Murder of Karin Grech

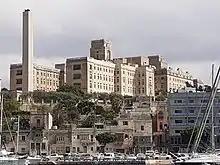
St. Luke's Hospital

At that time the doctors at Saint Luke's Hospital had an issue with the Labour Government and there was a strike at the hospital. Despite this Grech still went to work, and although there is no forensic evidence linking the bomb to the doctors' strike, the strike and persons related to those events were blamed. On the same day that the Grech family received the bomb, another bomb was sent to the doctor and then-Labour MP Paul Chetcuti Caruana, but it did not detonate.